Bayonne Bridge

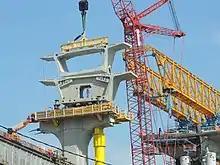
New section in Bayonne

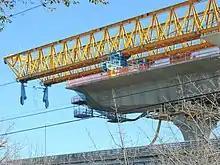
New section in Port Richmond

According to the Port Authority, the "Raise the Roadway" project would have many benefits, the first being that it would allow larger, more environmentally friendly ships to pass through the port. As a result of the project, the proportion of the arc above the roadway would be reduced, with only 22 cables suspending the new roadway below the arch as opposed to 30 cables holding up the old roadway. As for the roadway itself, the single roadway would be replaced by two new roadway decks with new supporting piers and approach roads. Route 440 would be widened from one roadway with no shoulders and four lanes, to two roadways with two lanes each, a median divider, and shoulders. There would also be a bikeway and walkway the entire length of the bridge, with access ramps to replace stairs. The design also allows for future transit service such as light rail. Extending the Hudson-Bergen Light Rail line to Staten Island over the bridge has been proposed, though final design plans do not include a rapid transit component. Finally, the project would support nearly 2,800 jobs and $240–380 million in wages throughout the construction industry, as well as $1.6 billion of economic activity.